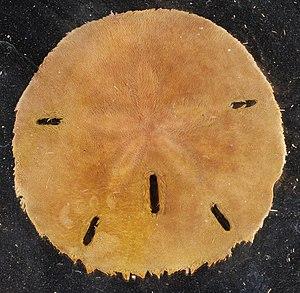
Les Mellita sont un genre d'oursins plats de l'ordre des Clypéastéroïdes, communément appelé « dollar des sables » ou « oursins serrures ».
Les Mellitidae sont une famille d'oursins Clypéastéroïdes.